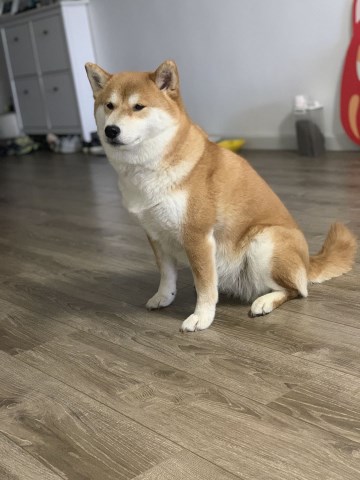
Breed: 1043-n000001-Shiba_Dog